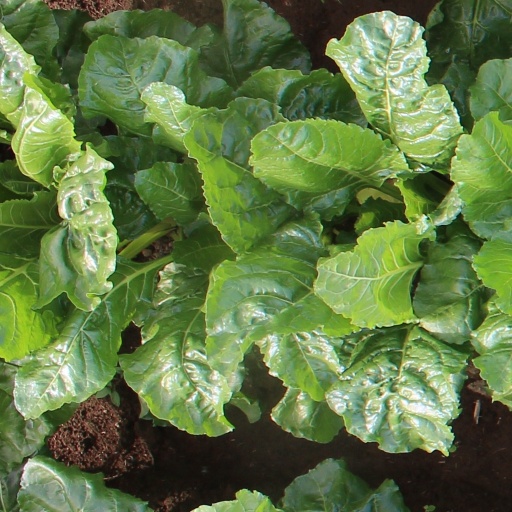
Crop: sugar beet